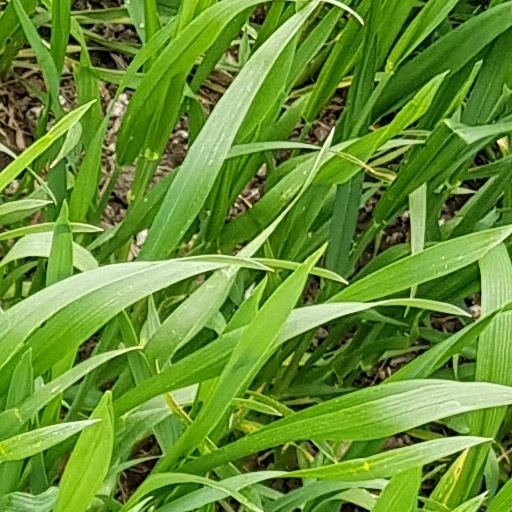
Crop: wheat